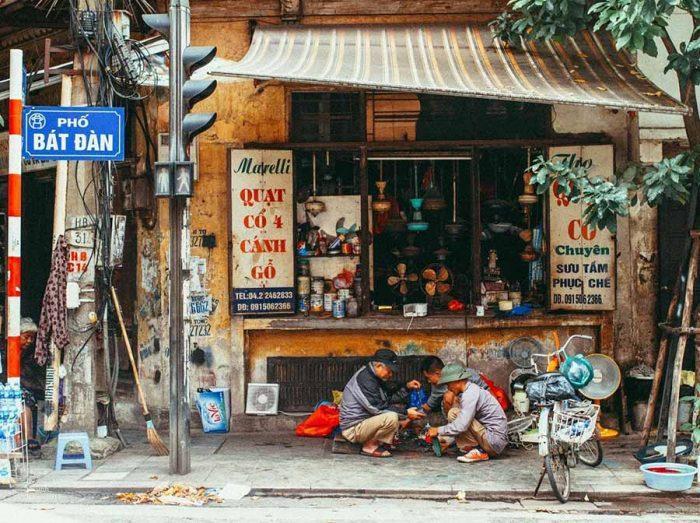
có một vài người đang ngồi ở bên một cửa hàng bán quạt